Agricultural show

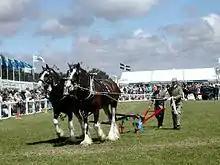
The main ring at the Royal Cornwall Show in June 2004

In the United States, agricultural fairs are a significant exposure source for swine influenza. Certain strains of swine influenza can be transmitted from pig to pig, pig to human, and human to human; swine influenza infection does not always show signs of illness.